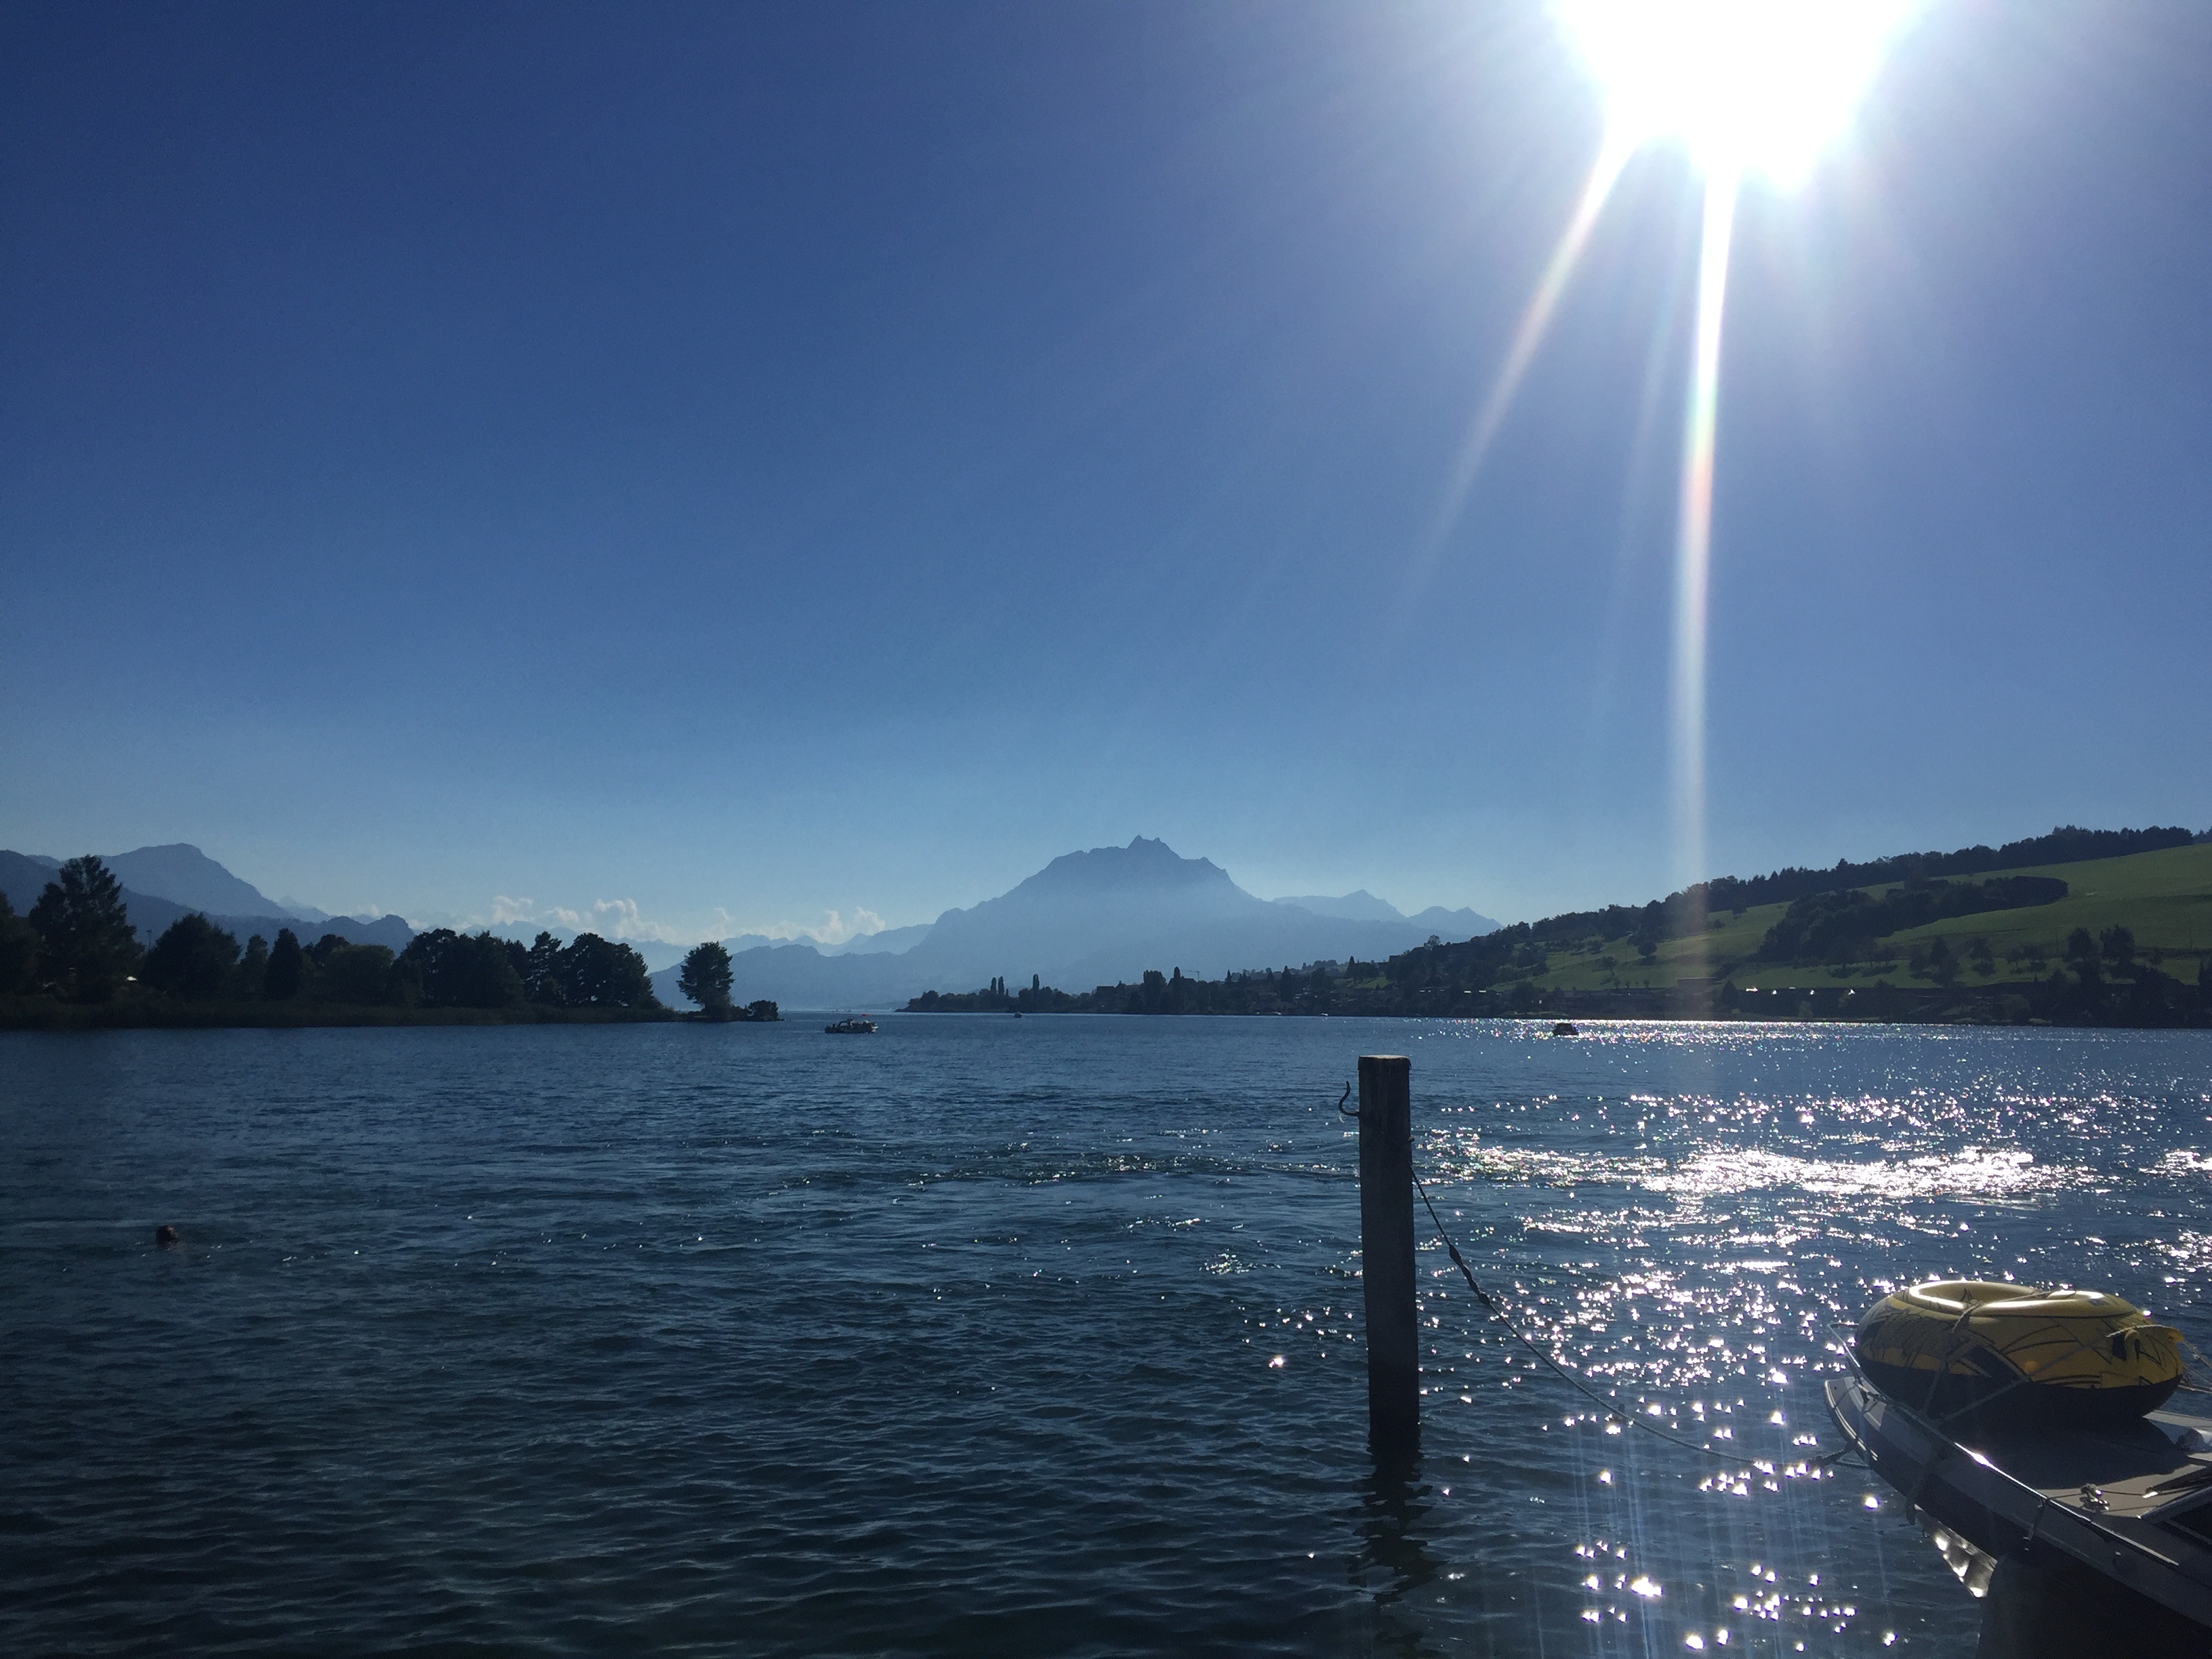
sea, coast, water, ocean, horizon, cloud, sky, sunlight, lake, dusk, evening, reflection, vehicle, bay, reservoir, body of water